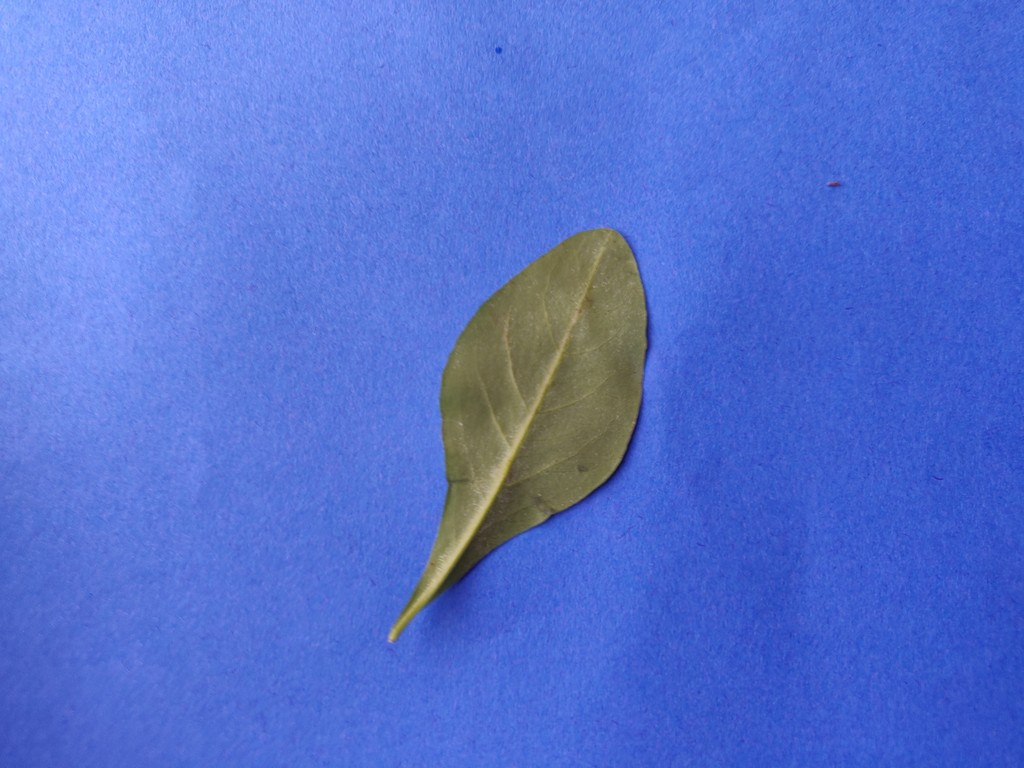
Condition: Healthy
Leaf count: single
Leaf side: back